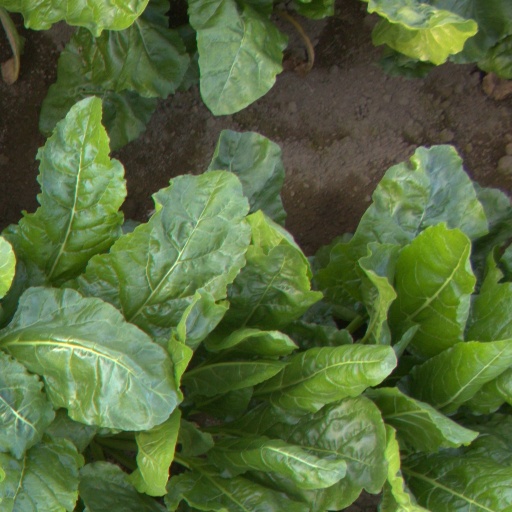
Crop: sugar beet